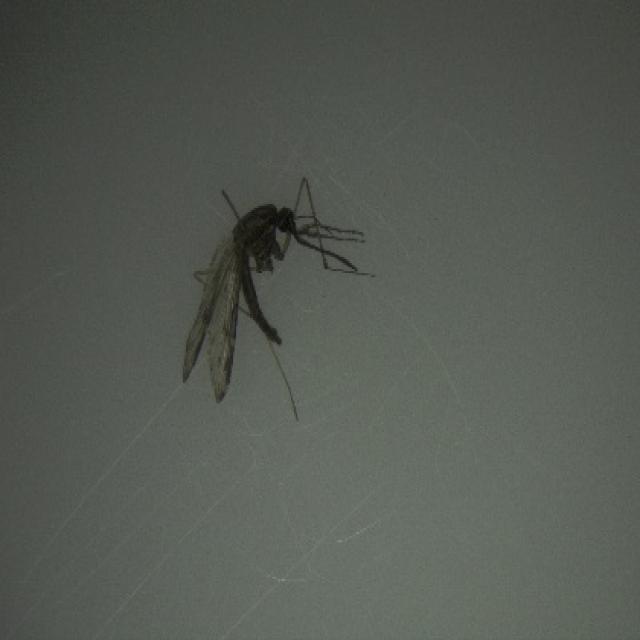
Species: anopheles_sinensis